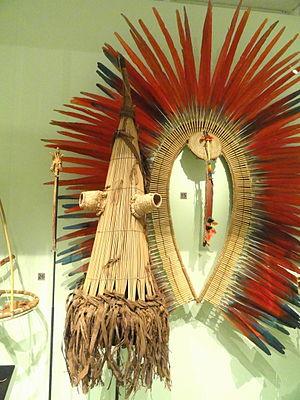
Le tamanoir, également nommé fourmilier géant ou grand fourmilier, est une espèce de mammifères de la famille des Myrmecophagidae. C'est la seule espèce du genre Myrmecophaga. C'est un grand mammifère insectivore natif de l'Amérique centrale et du Sud. Il est l'une des quatre espèces vivantes de fourmiliers et classé, avec les paresseux, dans l'ordre Pilosa. Le tamanoir est surtout terrestre, contrairement à d'autres fourmiliers ou paresseux, qui sont arboricoles ou semi-arboricoles. L'espèce est la plus grande de sa famille avec une taille moyenne comprise entre 182 cm et 217 cm et un poids allant de 33 kg à 41 kg pour les mâles, de 27 à 39 kg pour les femelles. Le tamanoir est reconnaissable à son museau allongé, sa queue touffue, ses griffes avant longues et son pelage de couleur distincte.